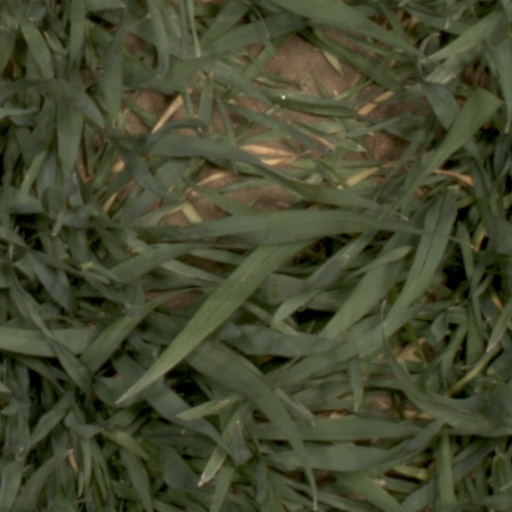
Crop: wheat